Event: Nepal Earthquake
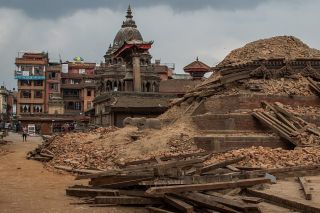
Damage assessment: damage